Zingiberidae

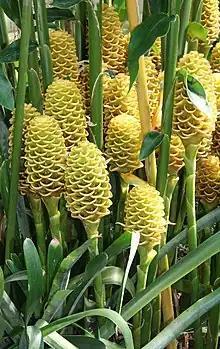
"Zingiber spectabile"

Zingiberidae is a botanical name at the rank of subclass. Circumscription of the subclass will vary with the taxonomic system being used (there are many such systems); the only requirement being that it includes the family Zingiberaceae.